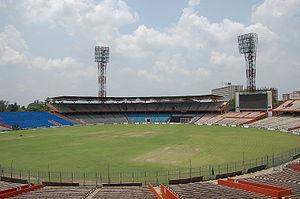
La saison 2010 de l'Indian Premier League est la troisième édition de cette compétition de cricket au format Twenty20 organisée par la fédération indienne de cricket. Une phase de championnat regroupe les huit franchises de la ligue, et les quatre meilleures équipes se qualifient pour des demi-finales. Les deux vainqueurs se qualifient pour la finale tandis que, pour la première fois, une « petite finale » se tient entre les deux équipes perdantes. Un total de soixante rencontres se déroulent entre le 12 mars et le 25 avril.
Le sport au Bengale-Occidental est nettement dominé par le cricket et le football. Calcutta est l'un des principaux centres de football du pays et héberge certains des meilleurs clubs du championnat indien, tels l'East Bengal Club, le Mohun Bagan AC ou encore le Mohammedan SC. Cependant, ces dernières années ont vu les clubs de Goa dominer le championnat et reléguer les clubs de Calcutta en milieu de classement. Le cricket est également un sport très populaire et est pratiqué à travers tout l'État, le Calcutta Cricket and Football Club étant considéré comme le deuxième plus ancien club au monde. D'autres sports tels le kho kho et le kabaddi sont également pratiqués.